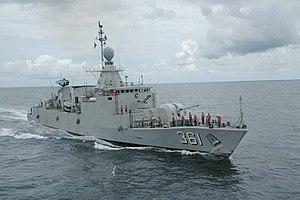
Le nom des navires de la marine indonésienne est précédé du préfixe "KRI", qui signifie Kapal Perang Republik Indonesia, "navire de guerre de la République d'Indonésie. La marine indonésienne est équipée des bâtiments suivants :
La classe Fatahillah est un type de corvettes construites aux Pays-Bas pour le compte de la marine indonésienne.